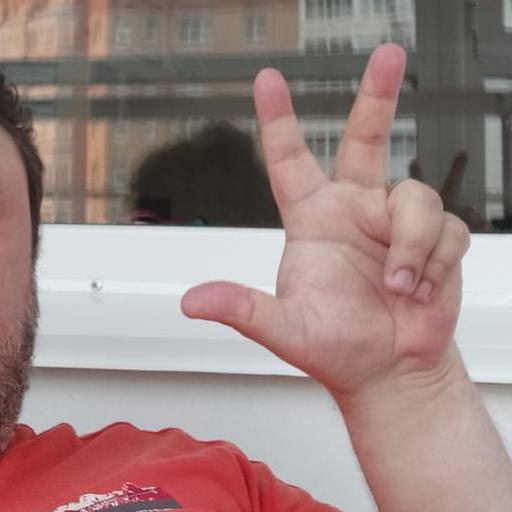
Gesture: three2